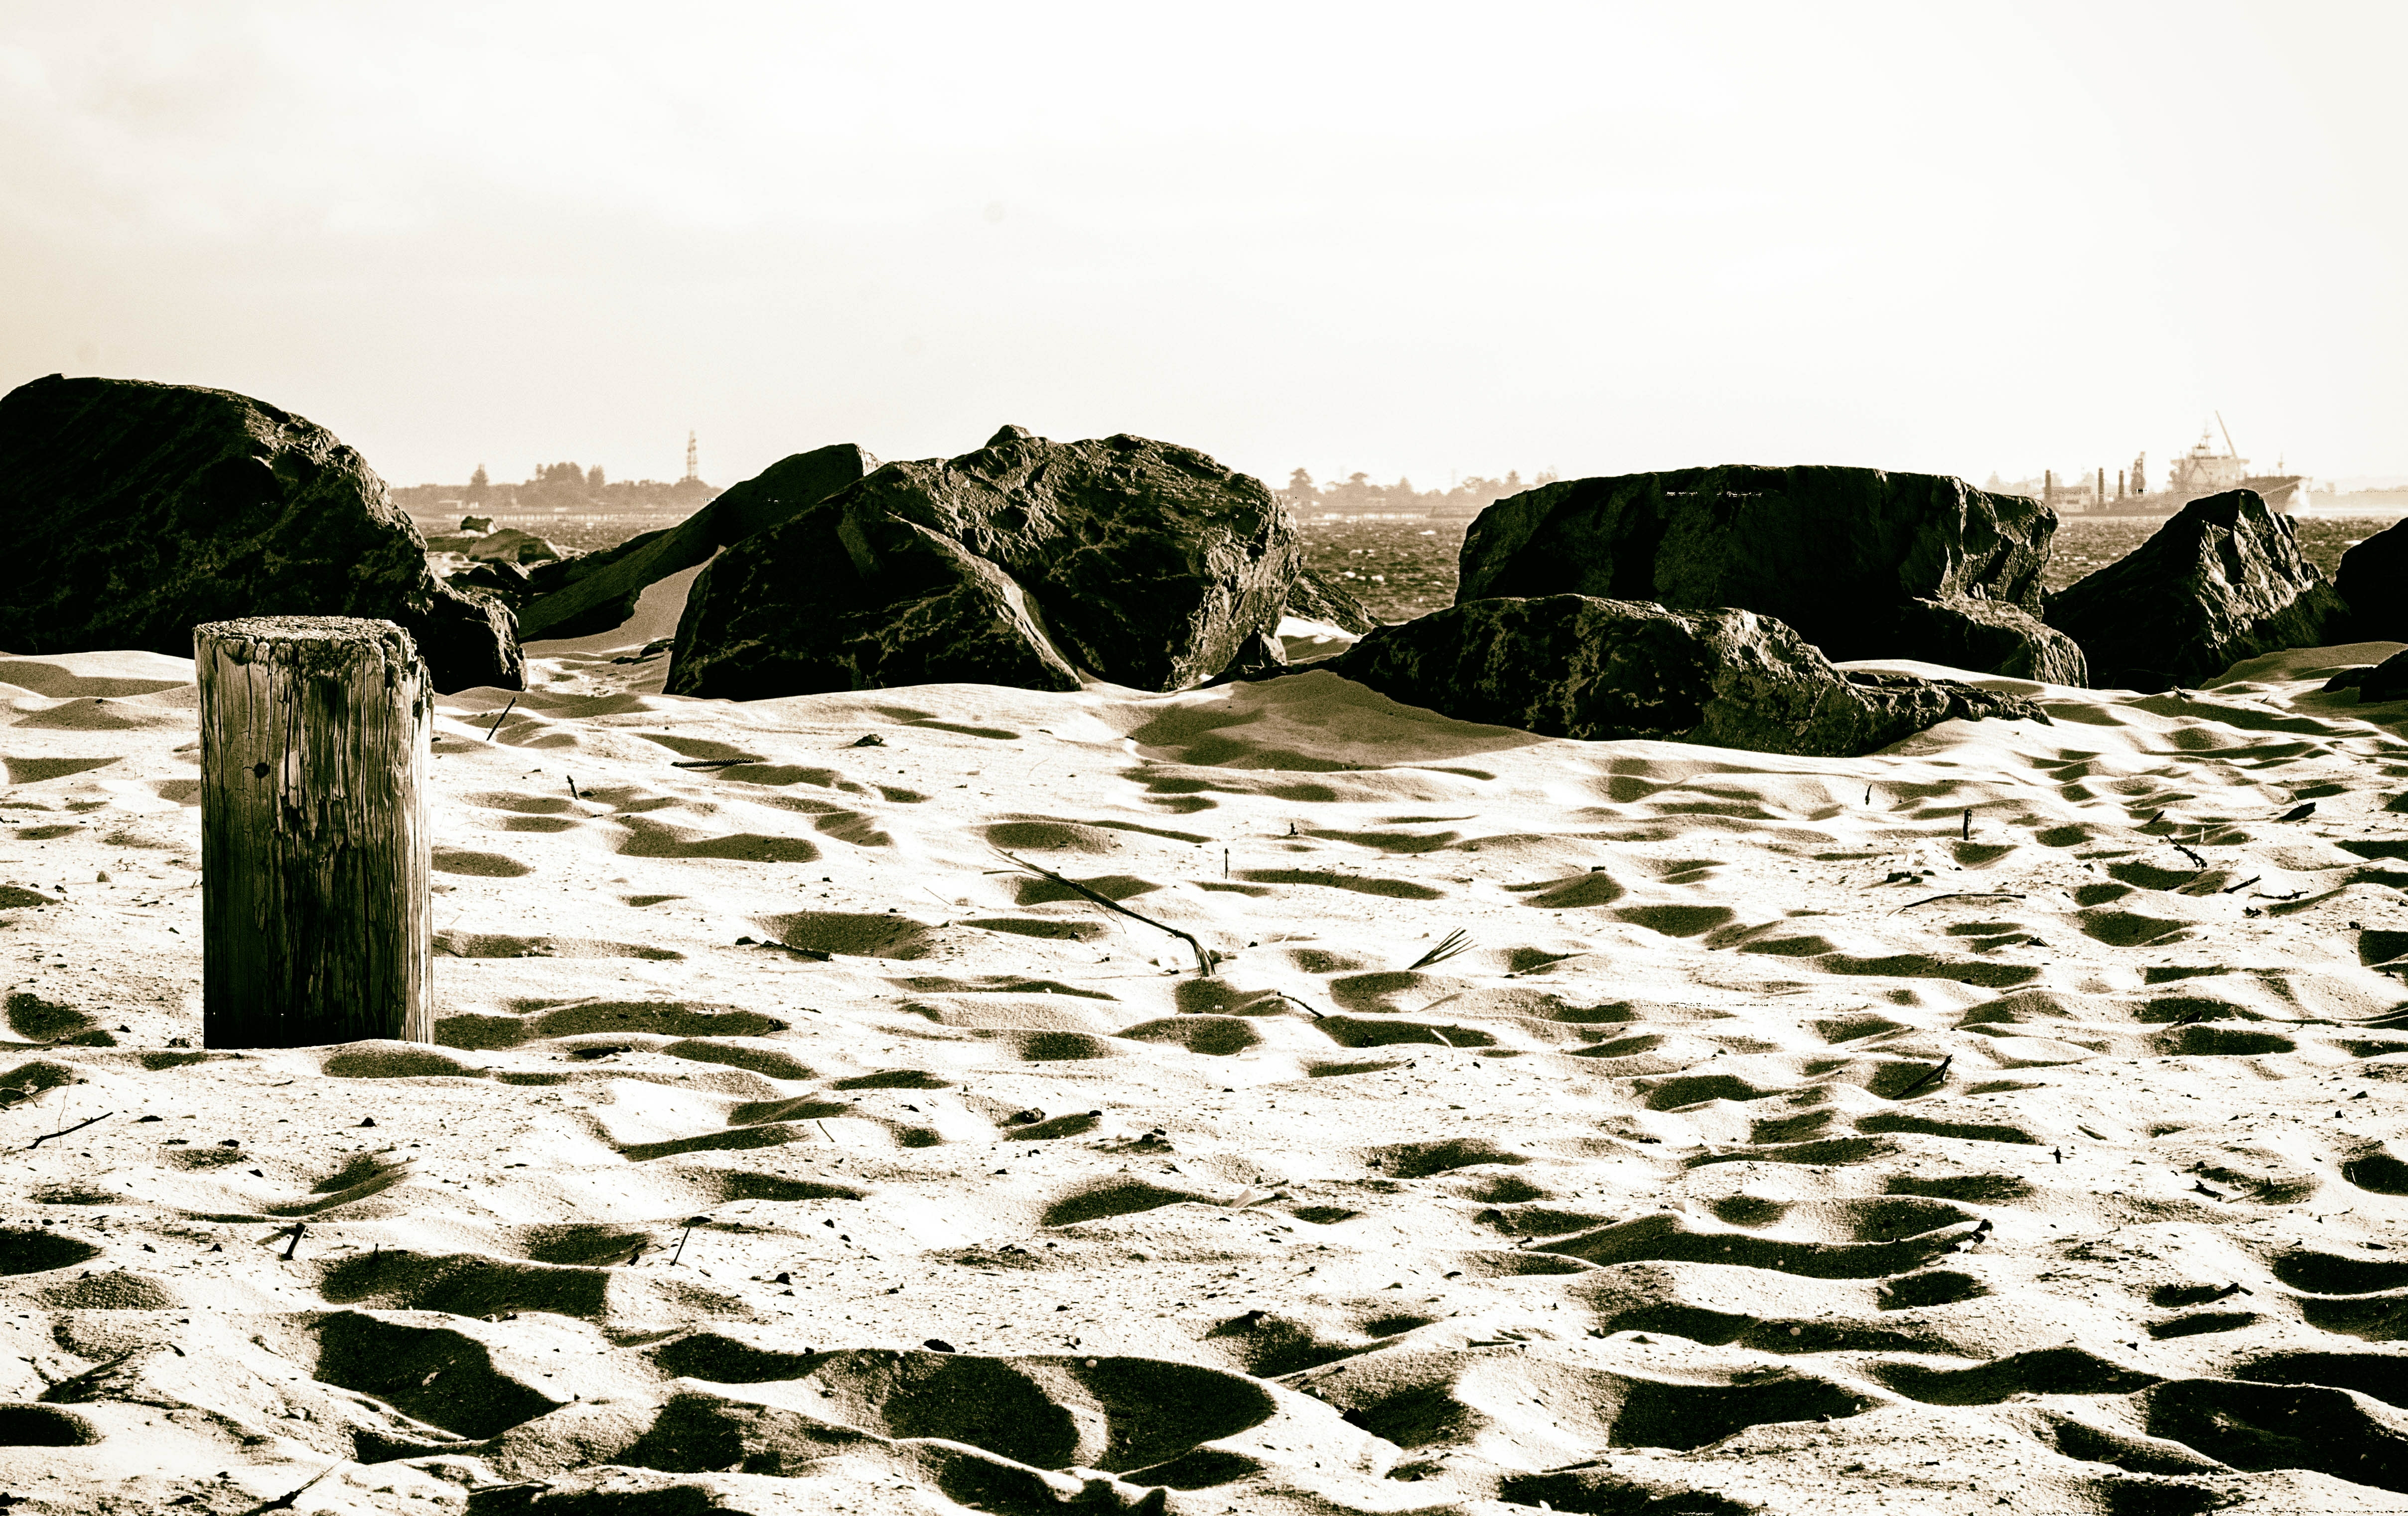
beach, landscape, sea, coast, rock, ocean, snow, shore, cliff, bay, terrain, material, geology